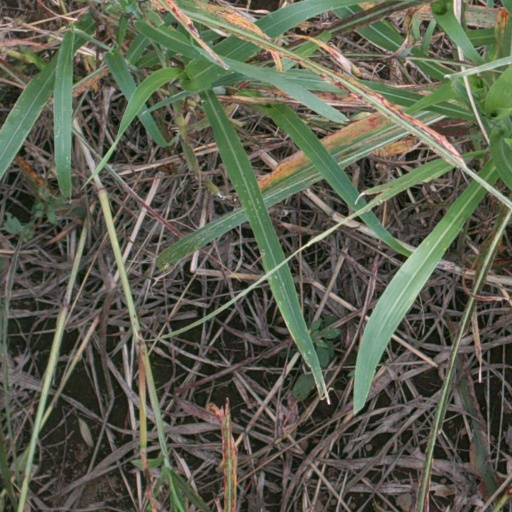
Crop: sorghum